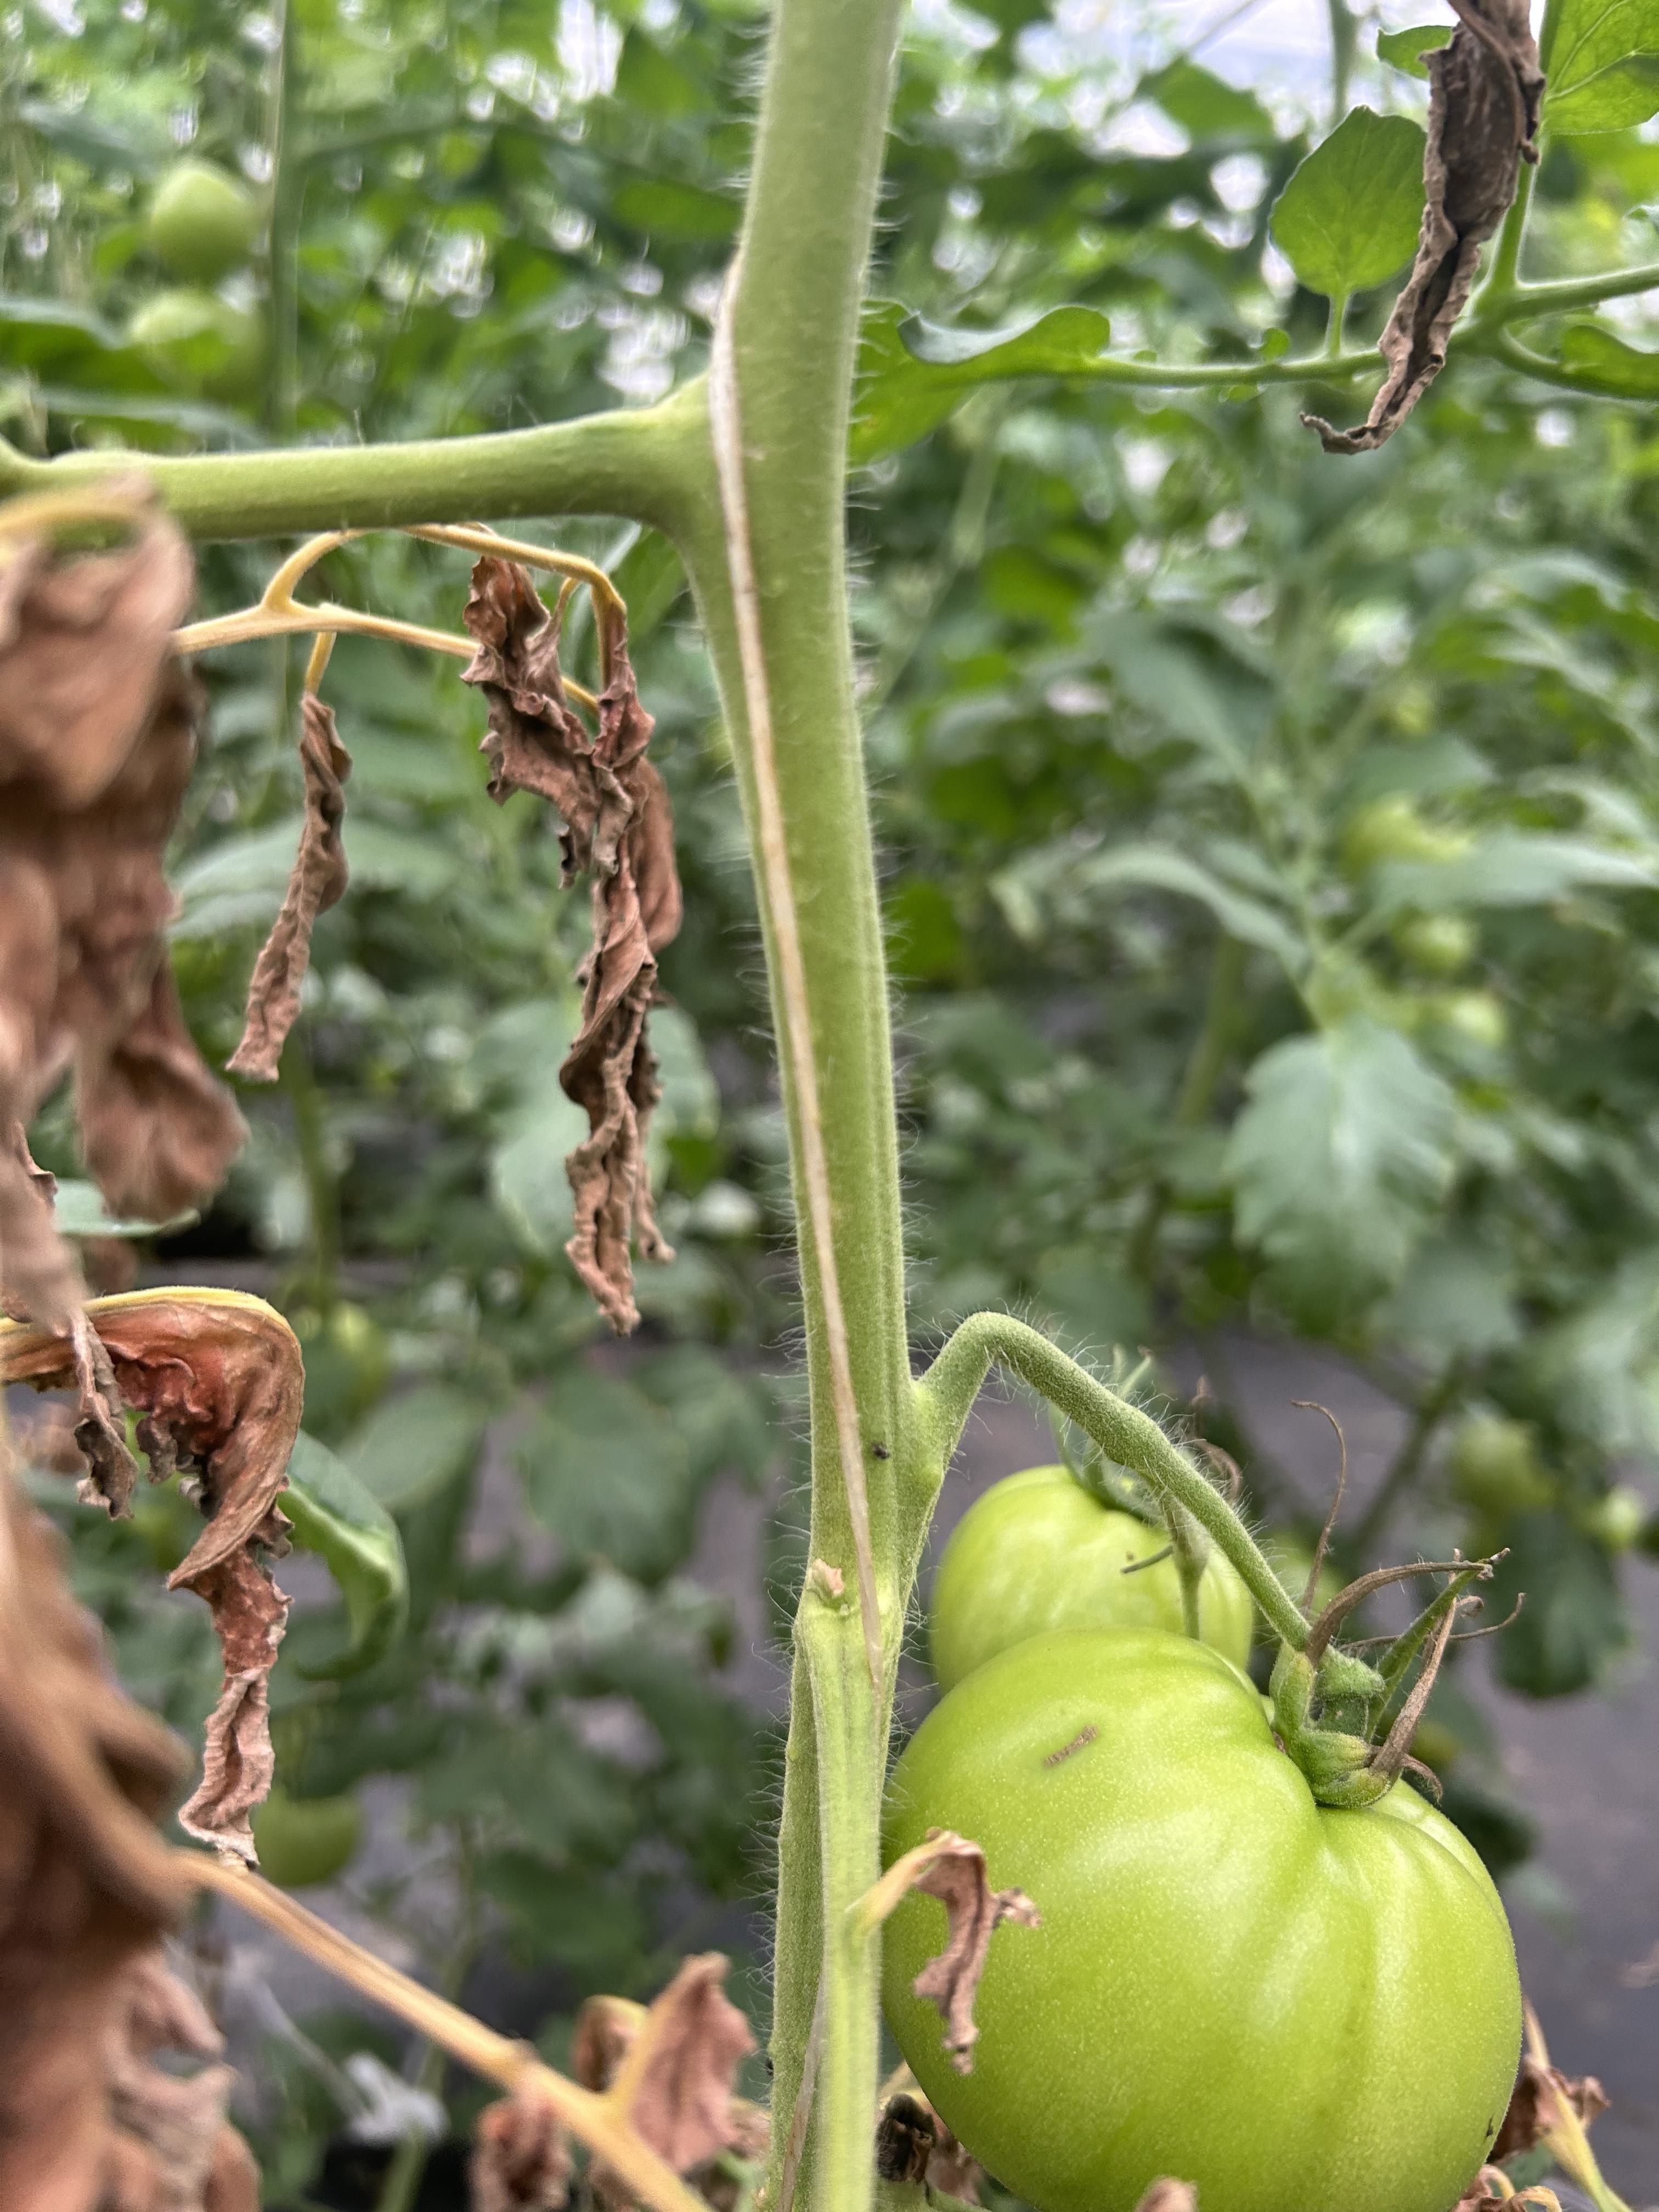
Disease: Wilt